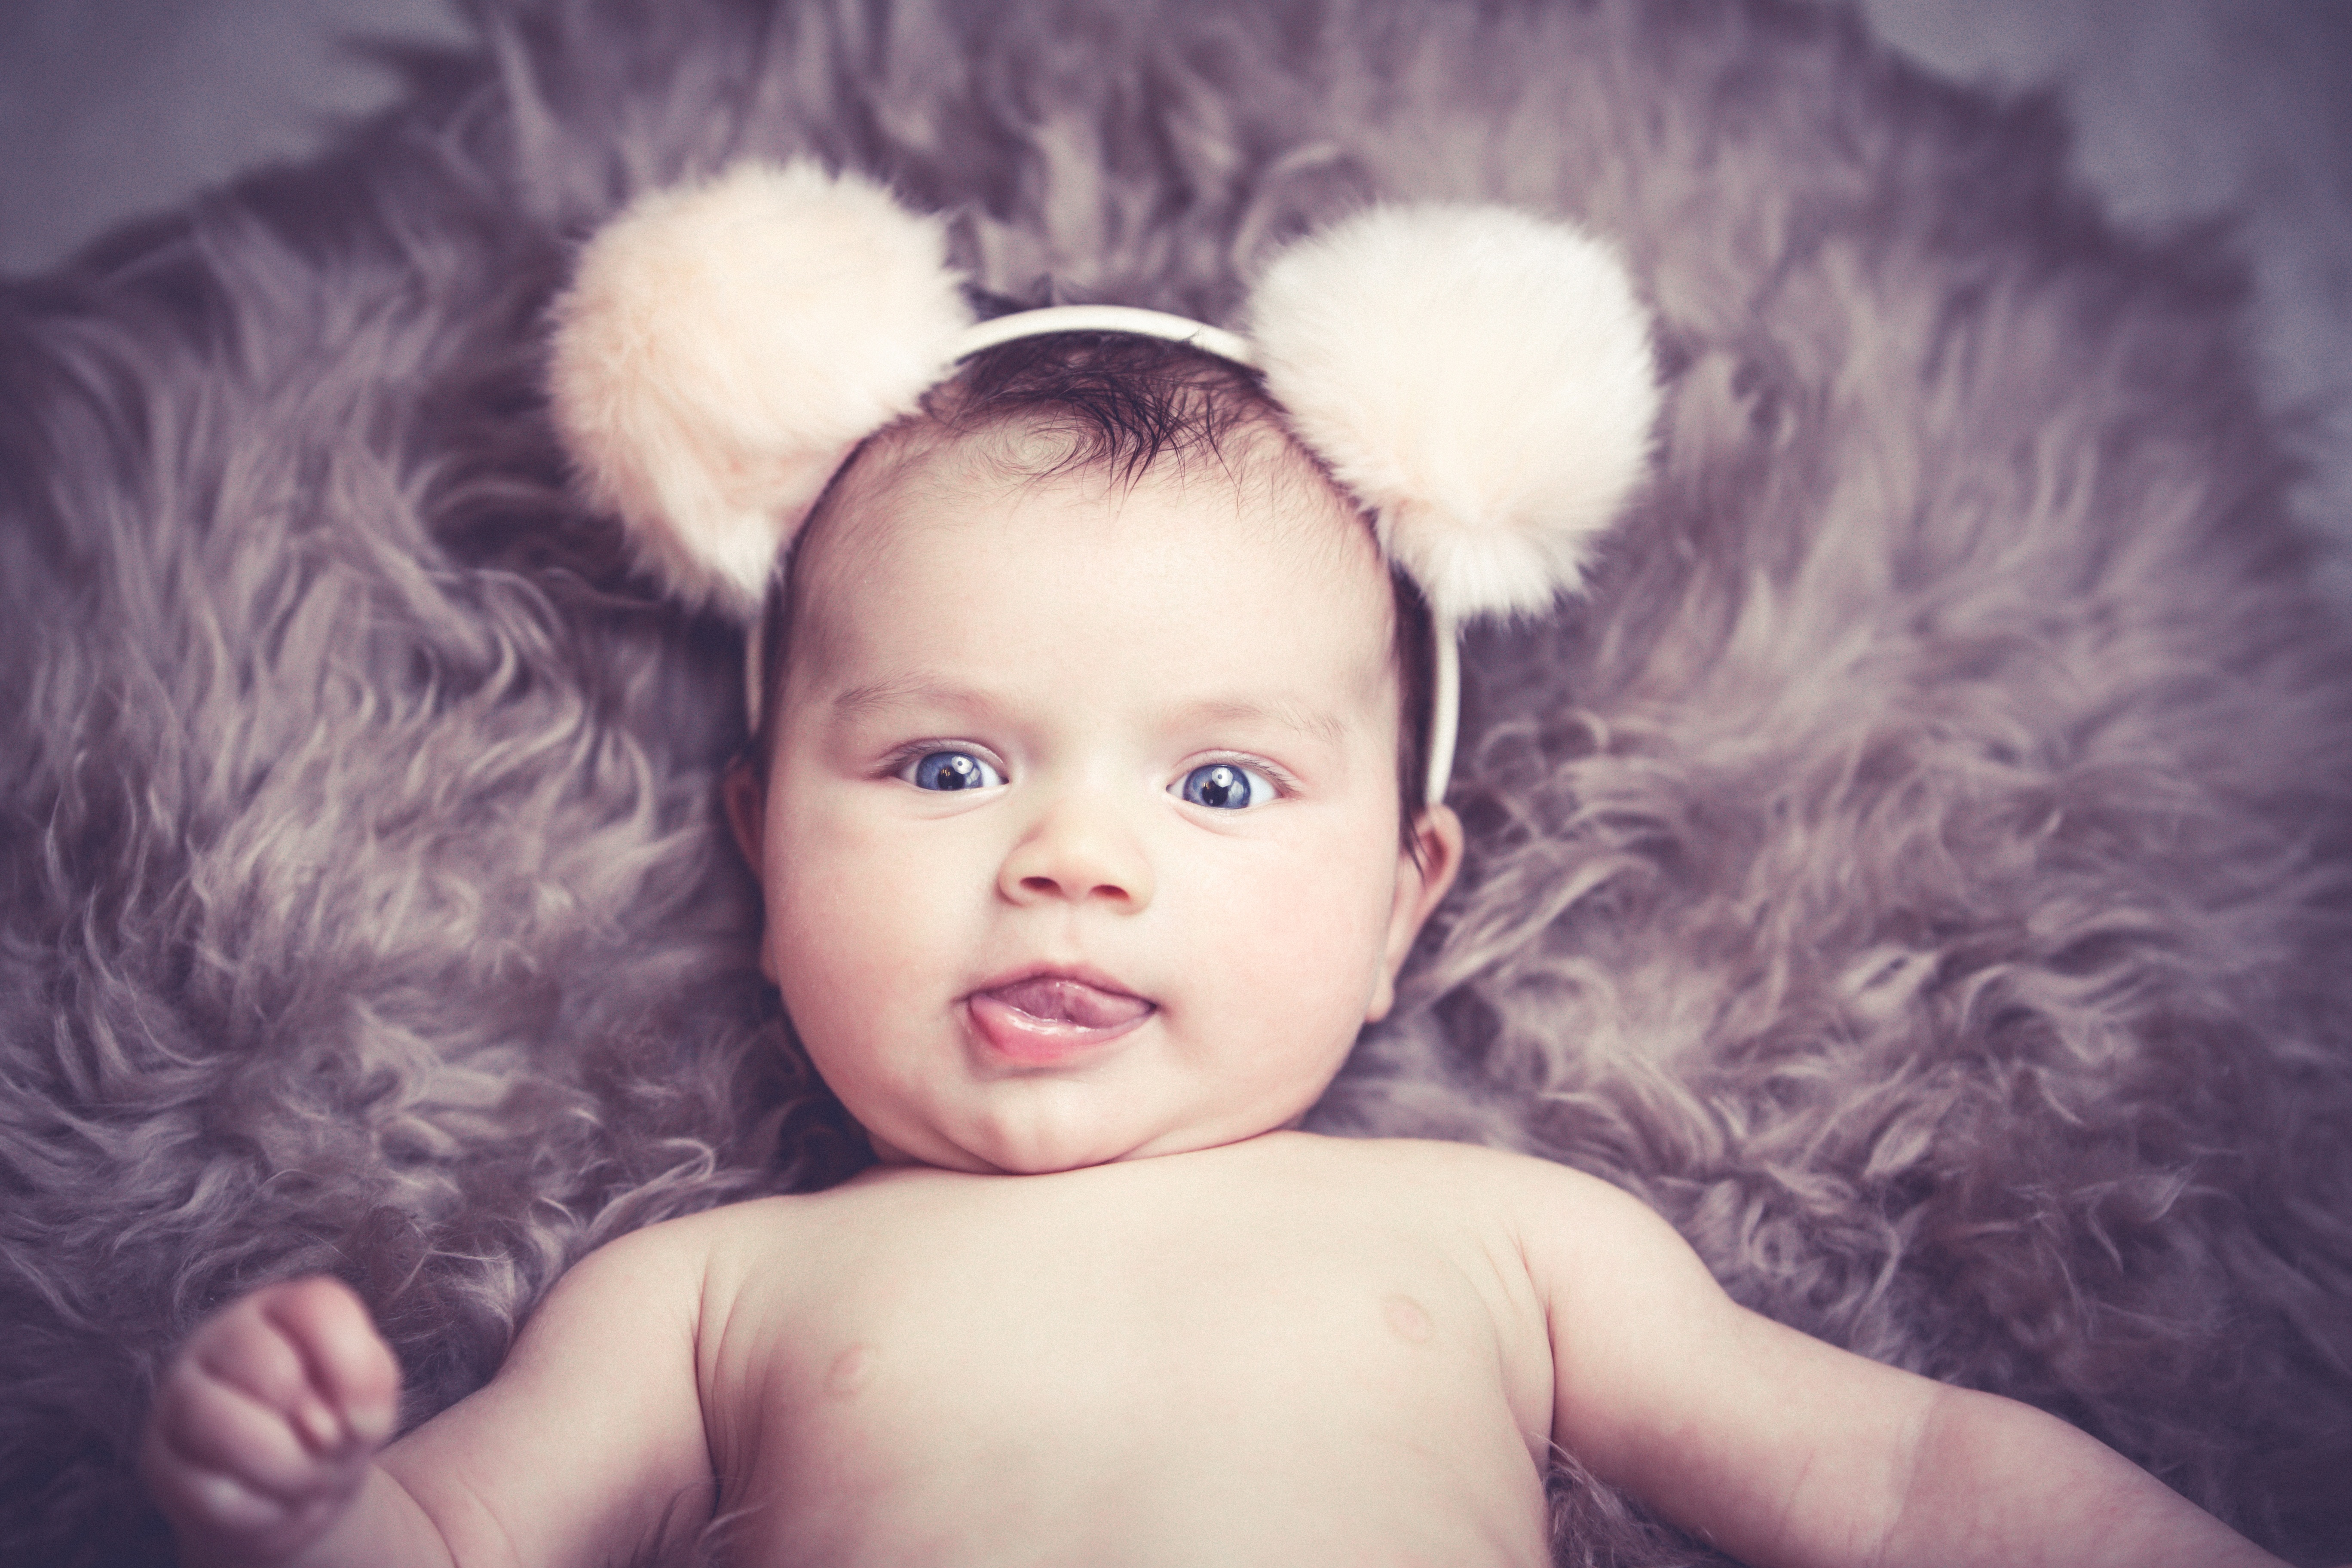
person, girl, photography, portrait, child, baby, facial expression, smile, infant, toddler, eye, photograph, skin, beauty, organ, new born, photo shoot, brown coat, portrait photography, funny hairband